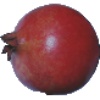
Label: pomegranate